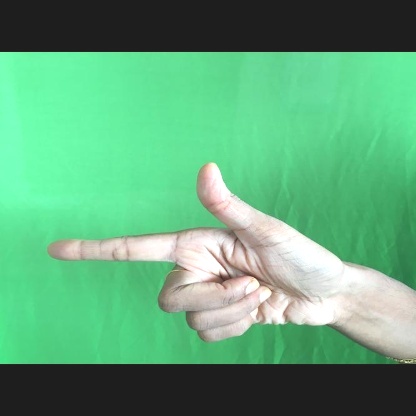
Mudra: Chandrakala